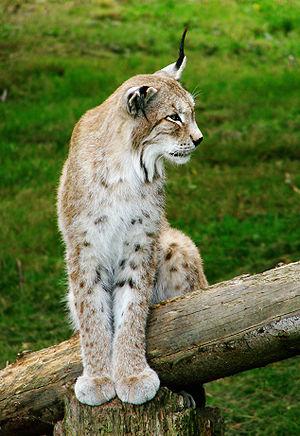
Lynx de Sibérie (Lynx lynx wrangeli). Parc de Thoiry.
Le Lynx boréal, également appelé Lynx d'Eurasie, Lynx commun, Loup-cervier et improprement Lynx d'Europe, est une espèce de félin du genre Lynx. S'il est impropre de l'appeler Lynx d'Europe c'est parce que sa distribution est en fait largement eurasienne, atteignant le littoral nord-pacifique. Aisément reconnaissable à ses longues pattes, sa courte queue et sa face aux oreilles pointues, le Lynx boréal apparaît dans de grandes variétés de robes et de tailles.